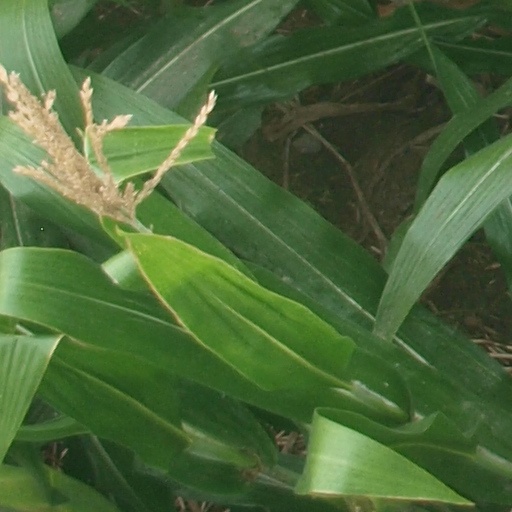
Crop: maize; corn